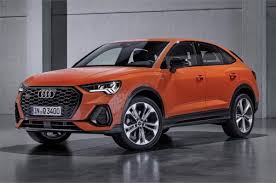
Label: noambulance